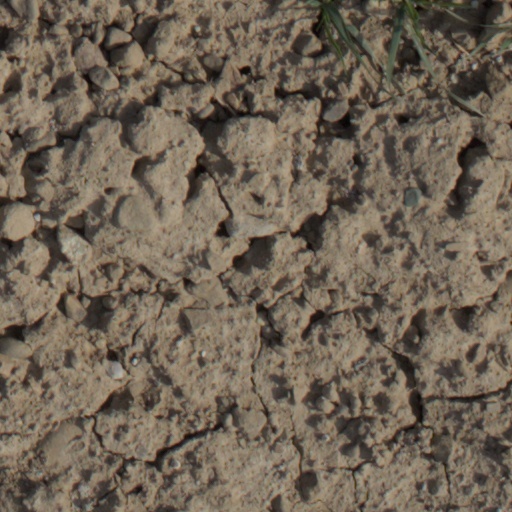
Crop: wheat